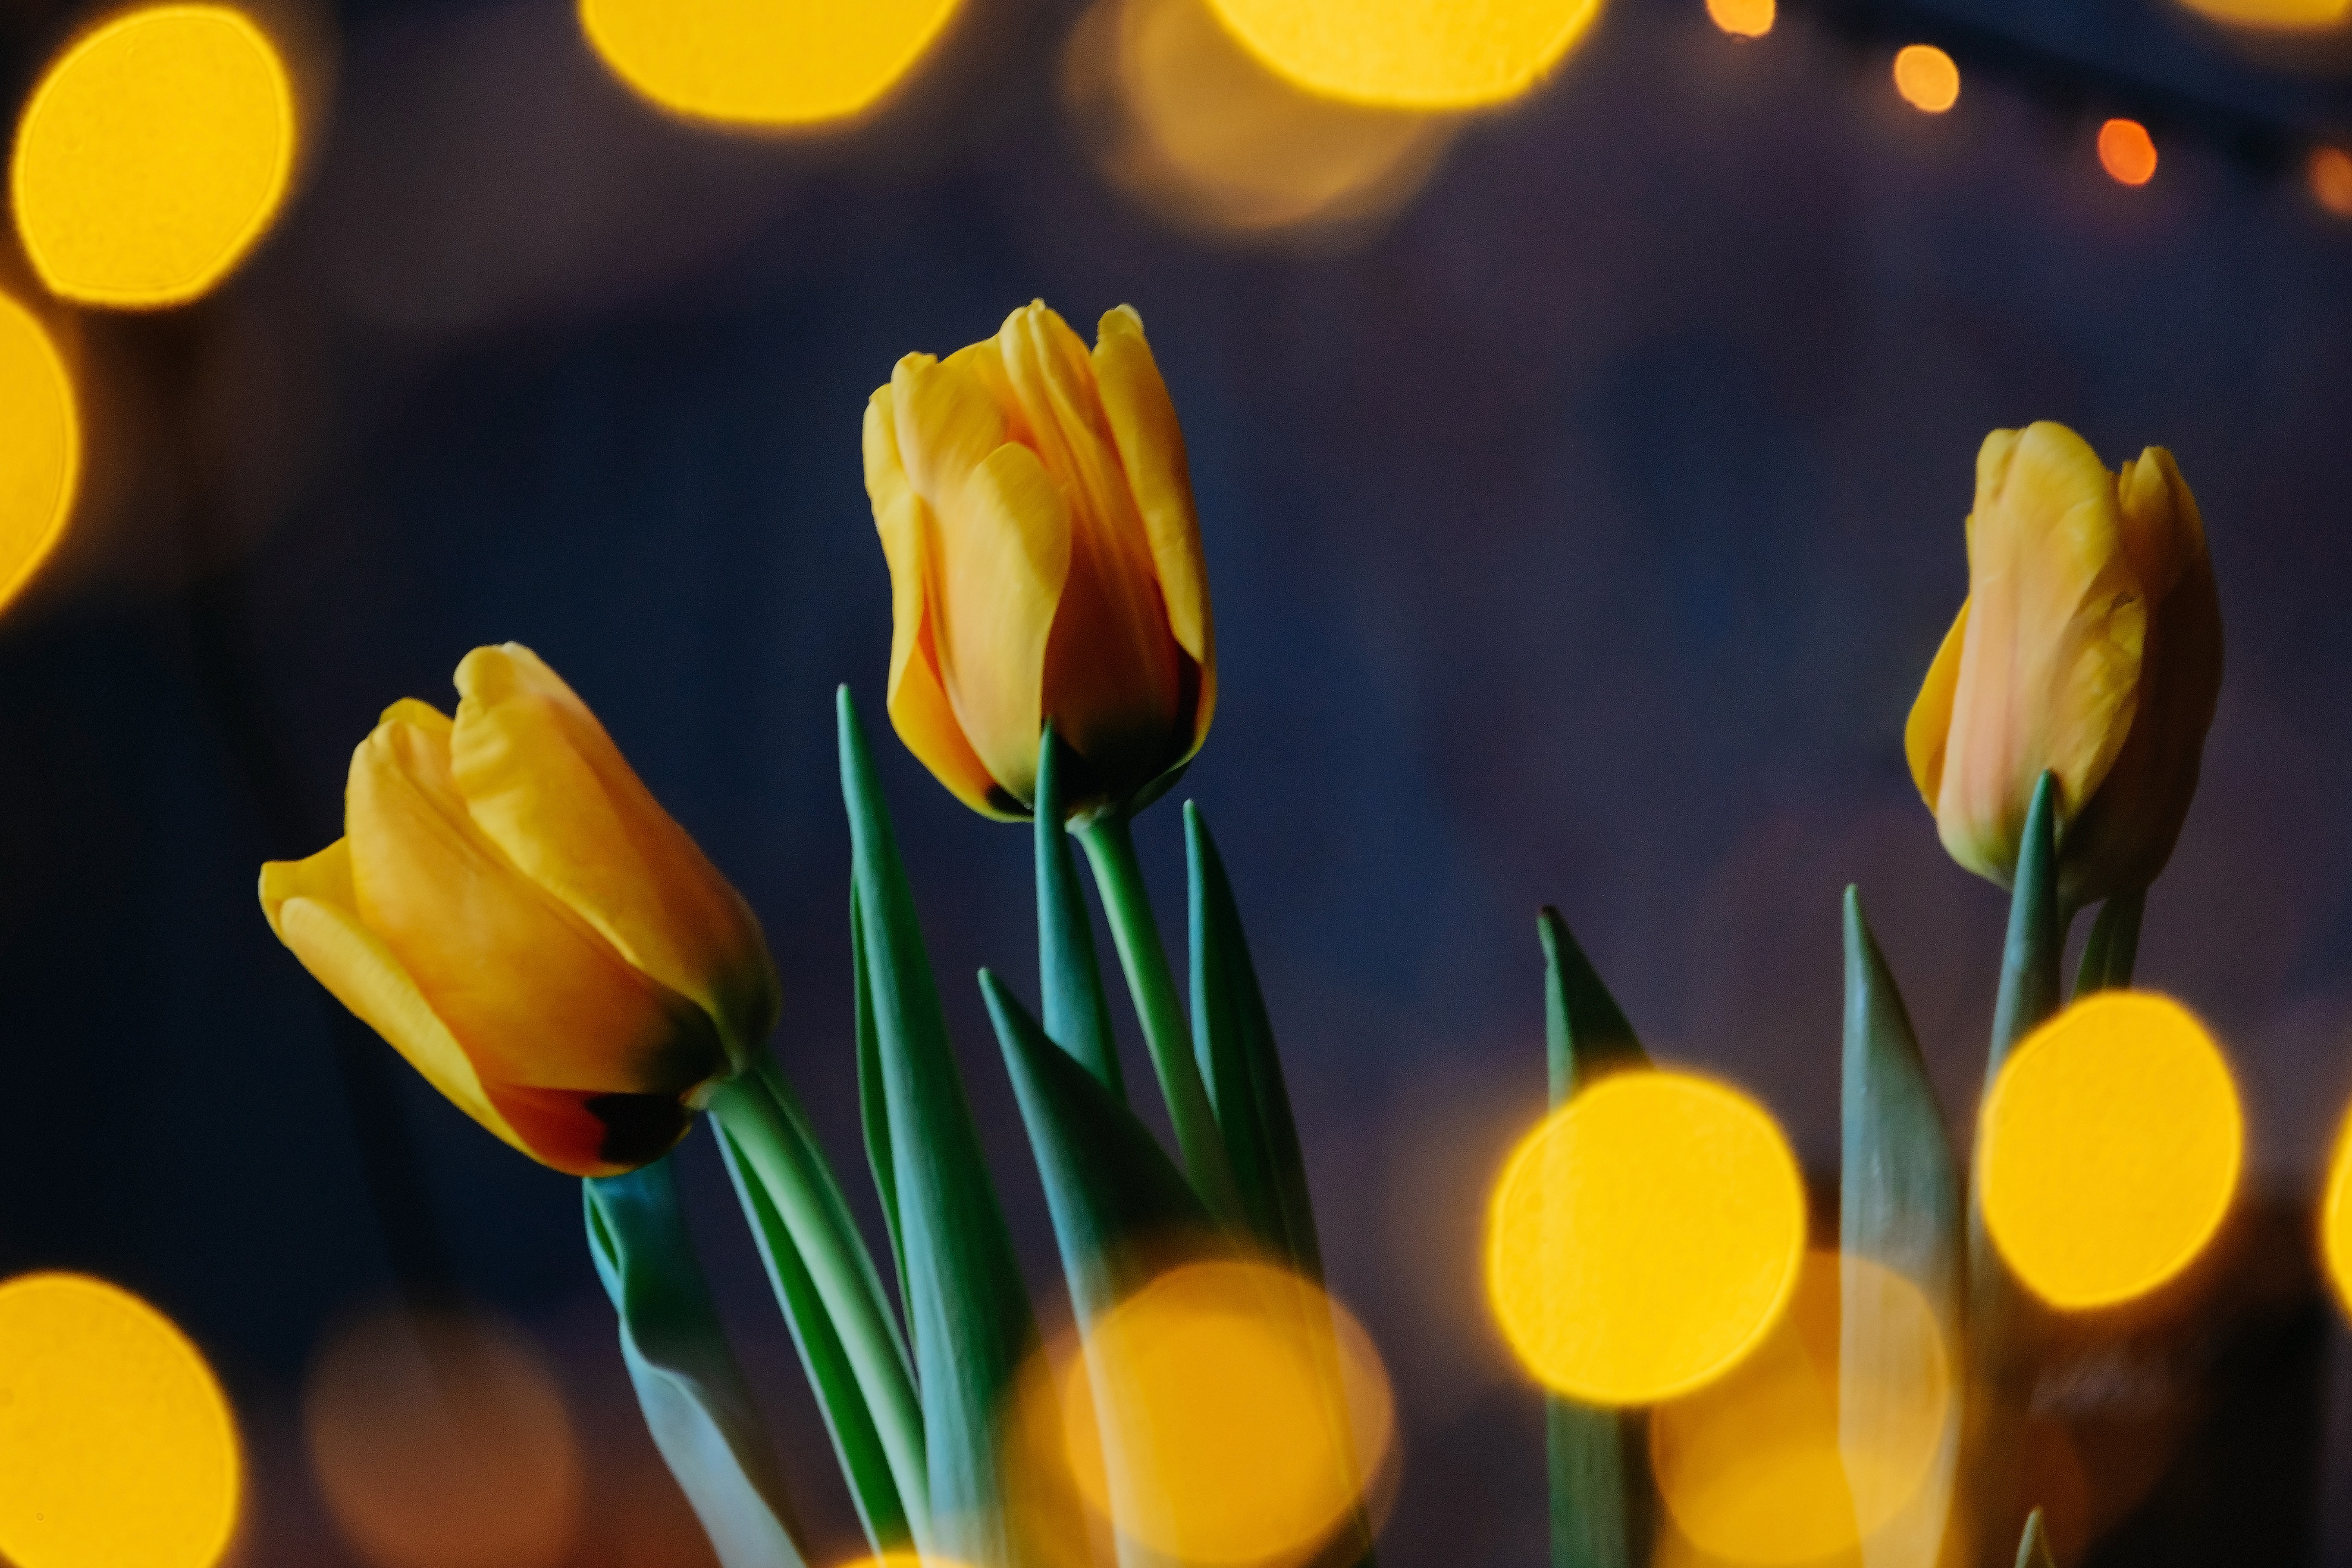
yellow, flower, petal, still life photography, plant, close up, tulip, plant stem, macro photography, botany, spring, flowering plant, photography, still life, bud, wildflower